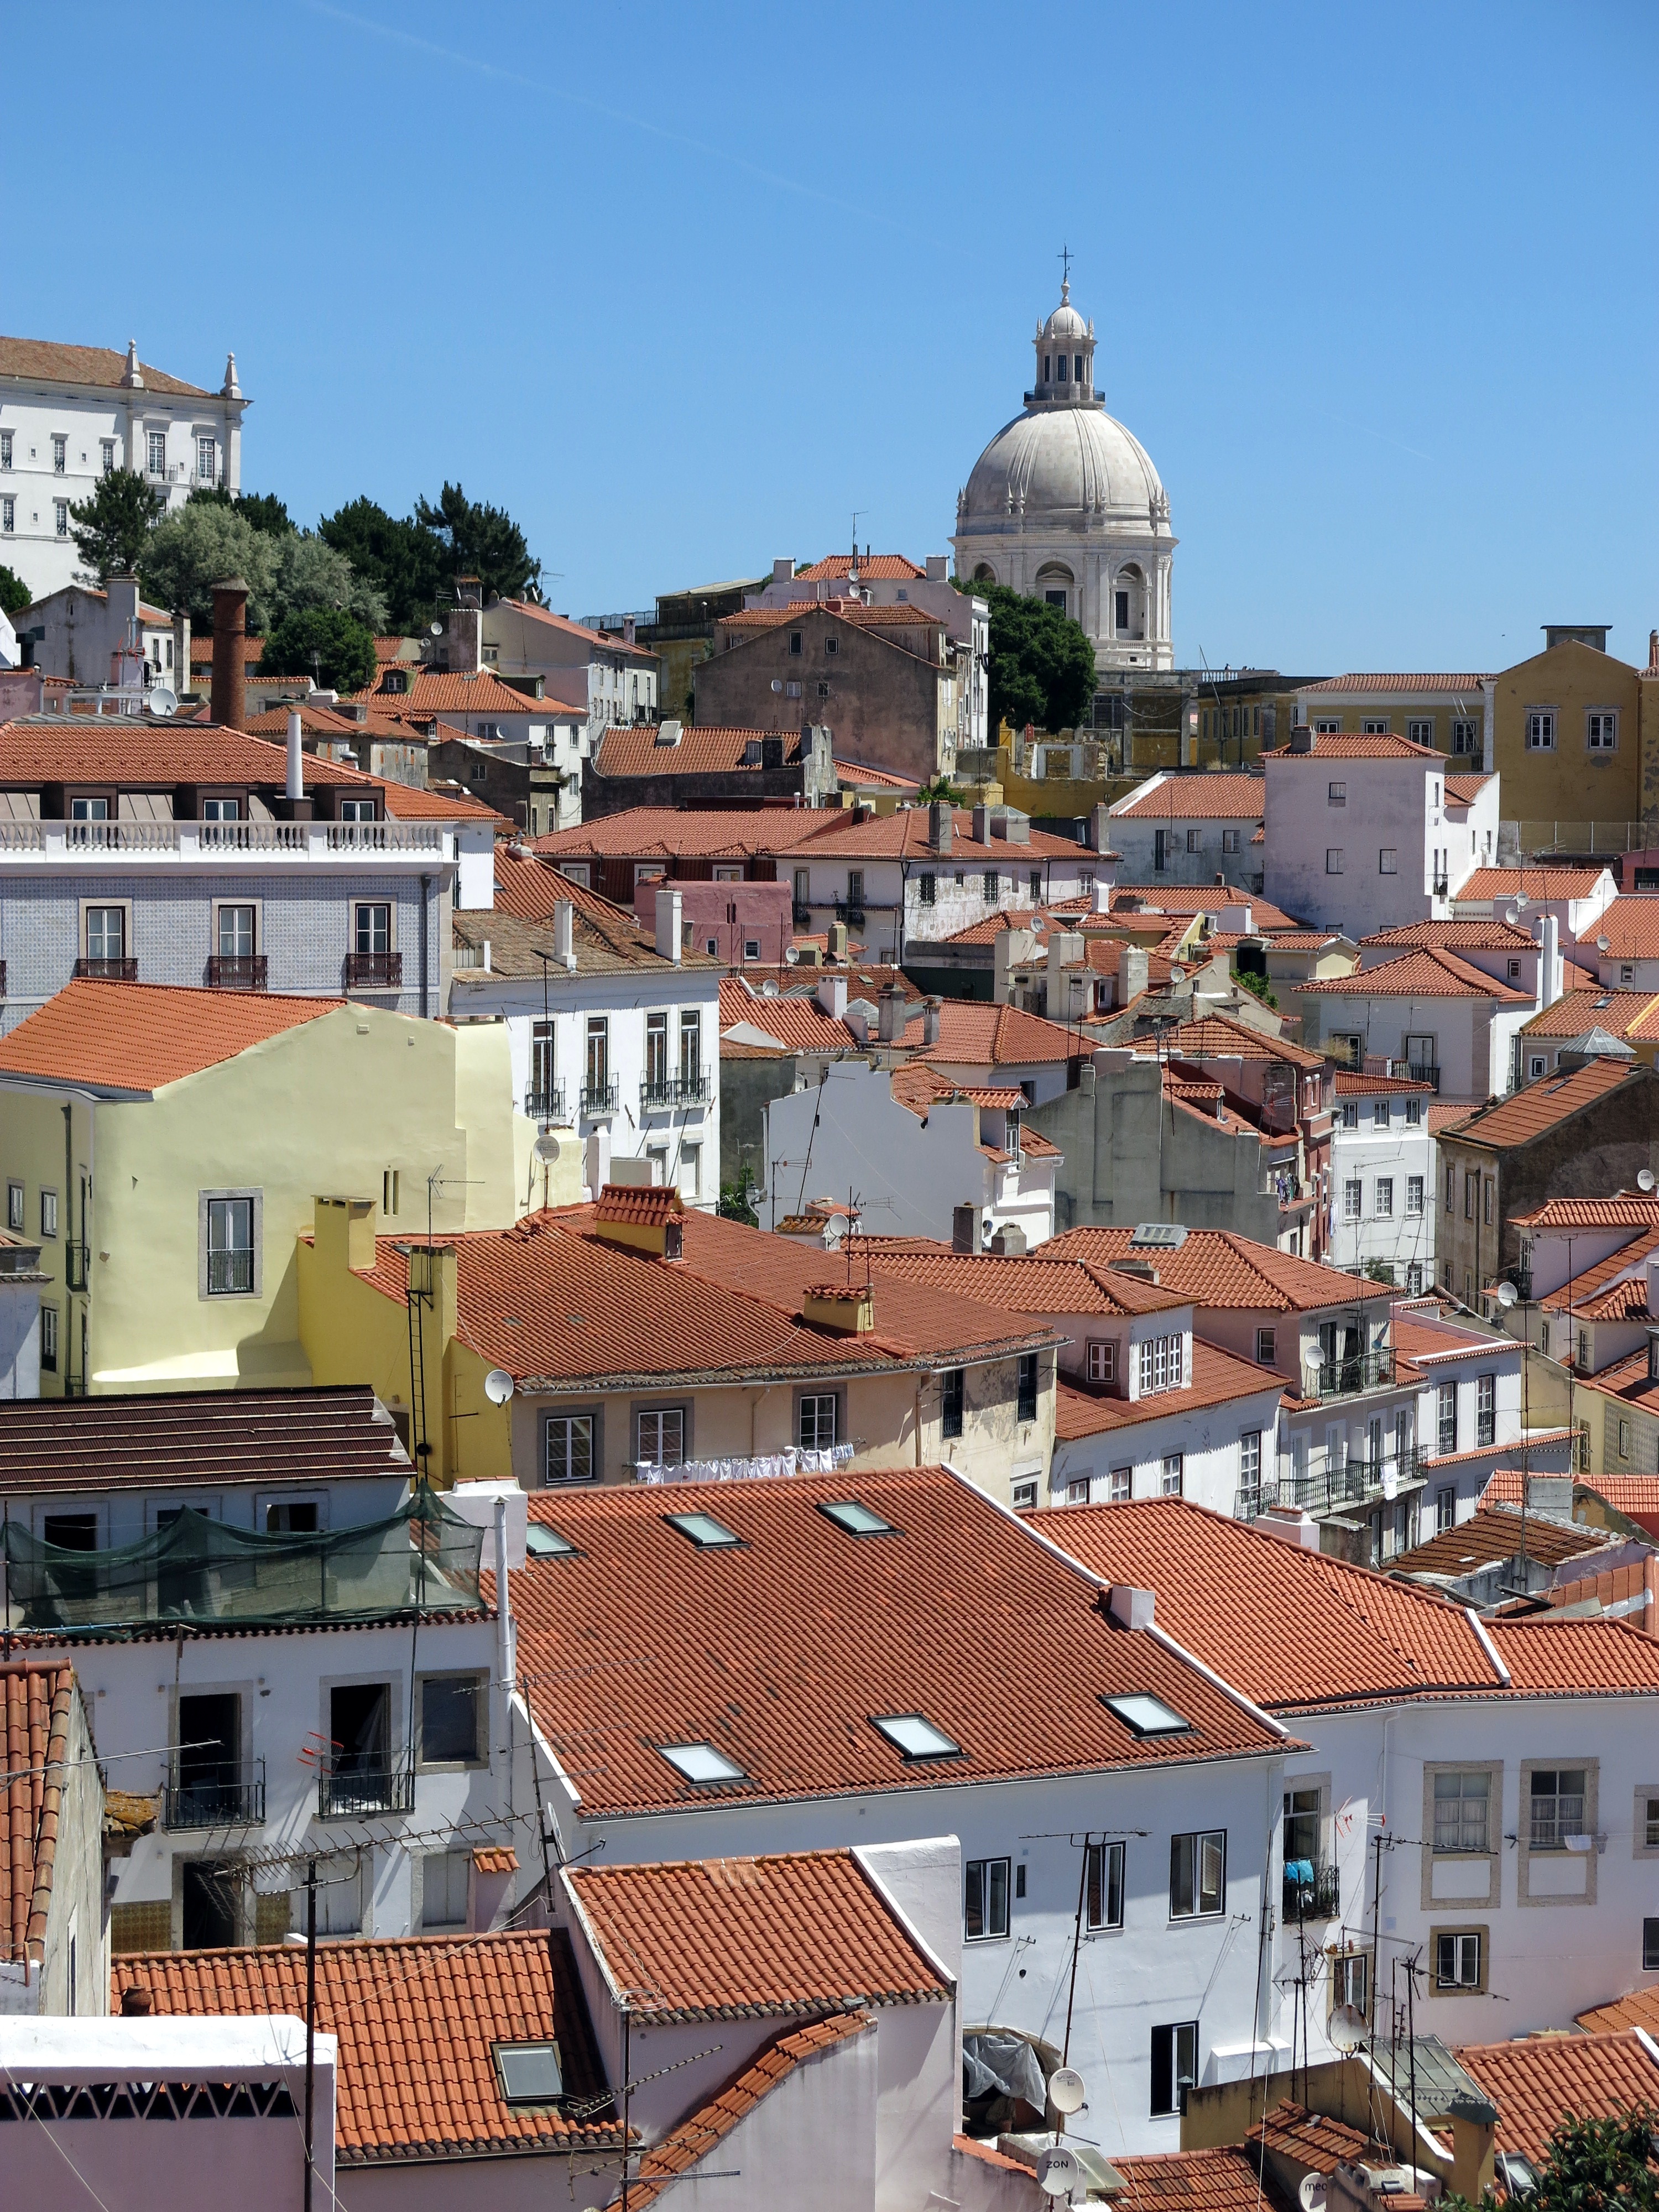
architecture, skyline, town, building, city, cityscape, downtown, vacation, landmark, old town, town square, historically, roofs, lisbon, neighbourhood, urban area, residential area, human settlement